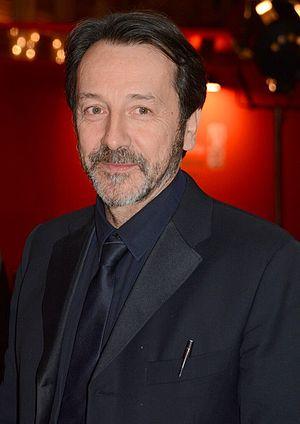
Jean-Hugues Anglade à la cérémonie des César. Español: Jean-Hugues Anglade durante la entrega de los Premios César.